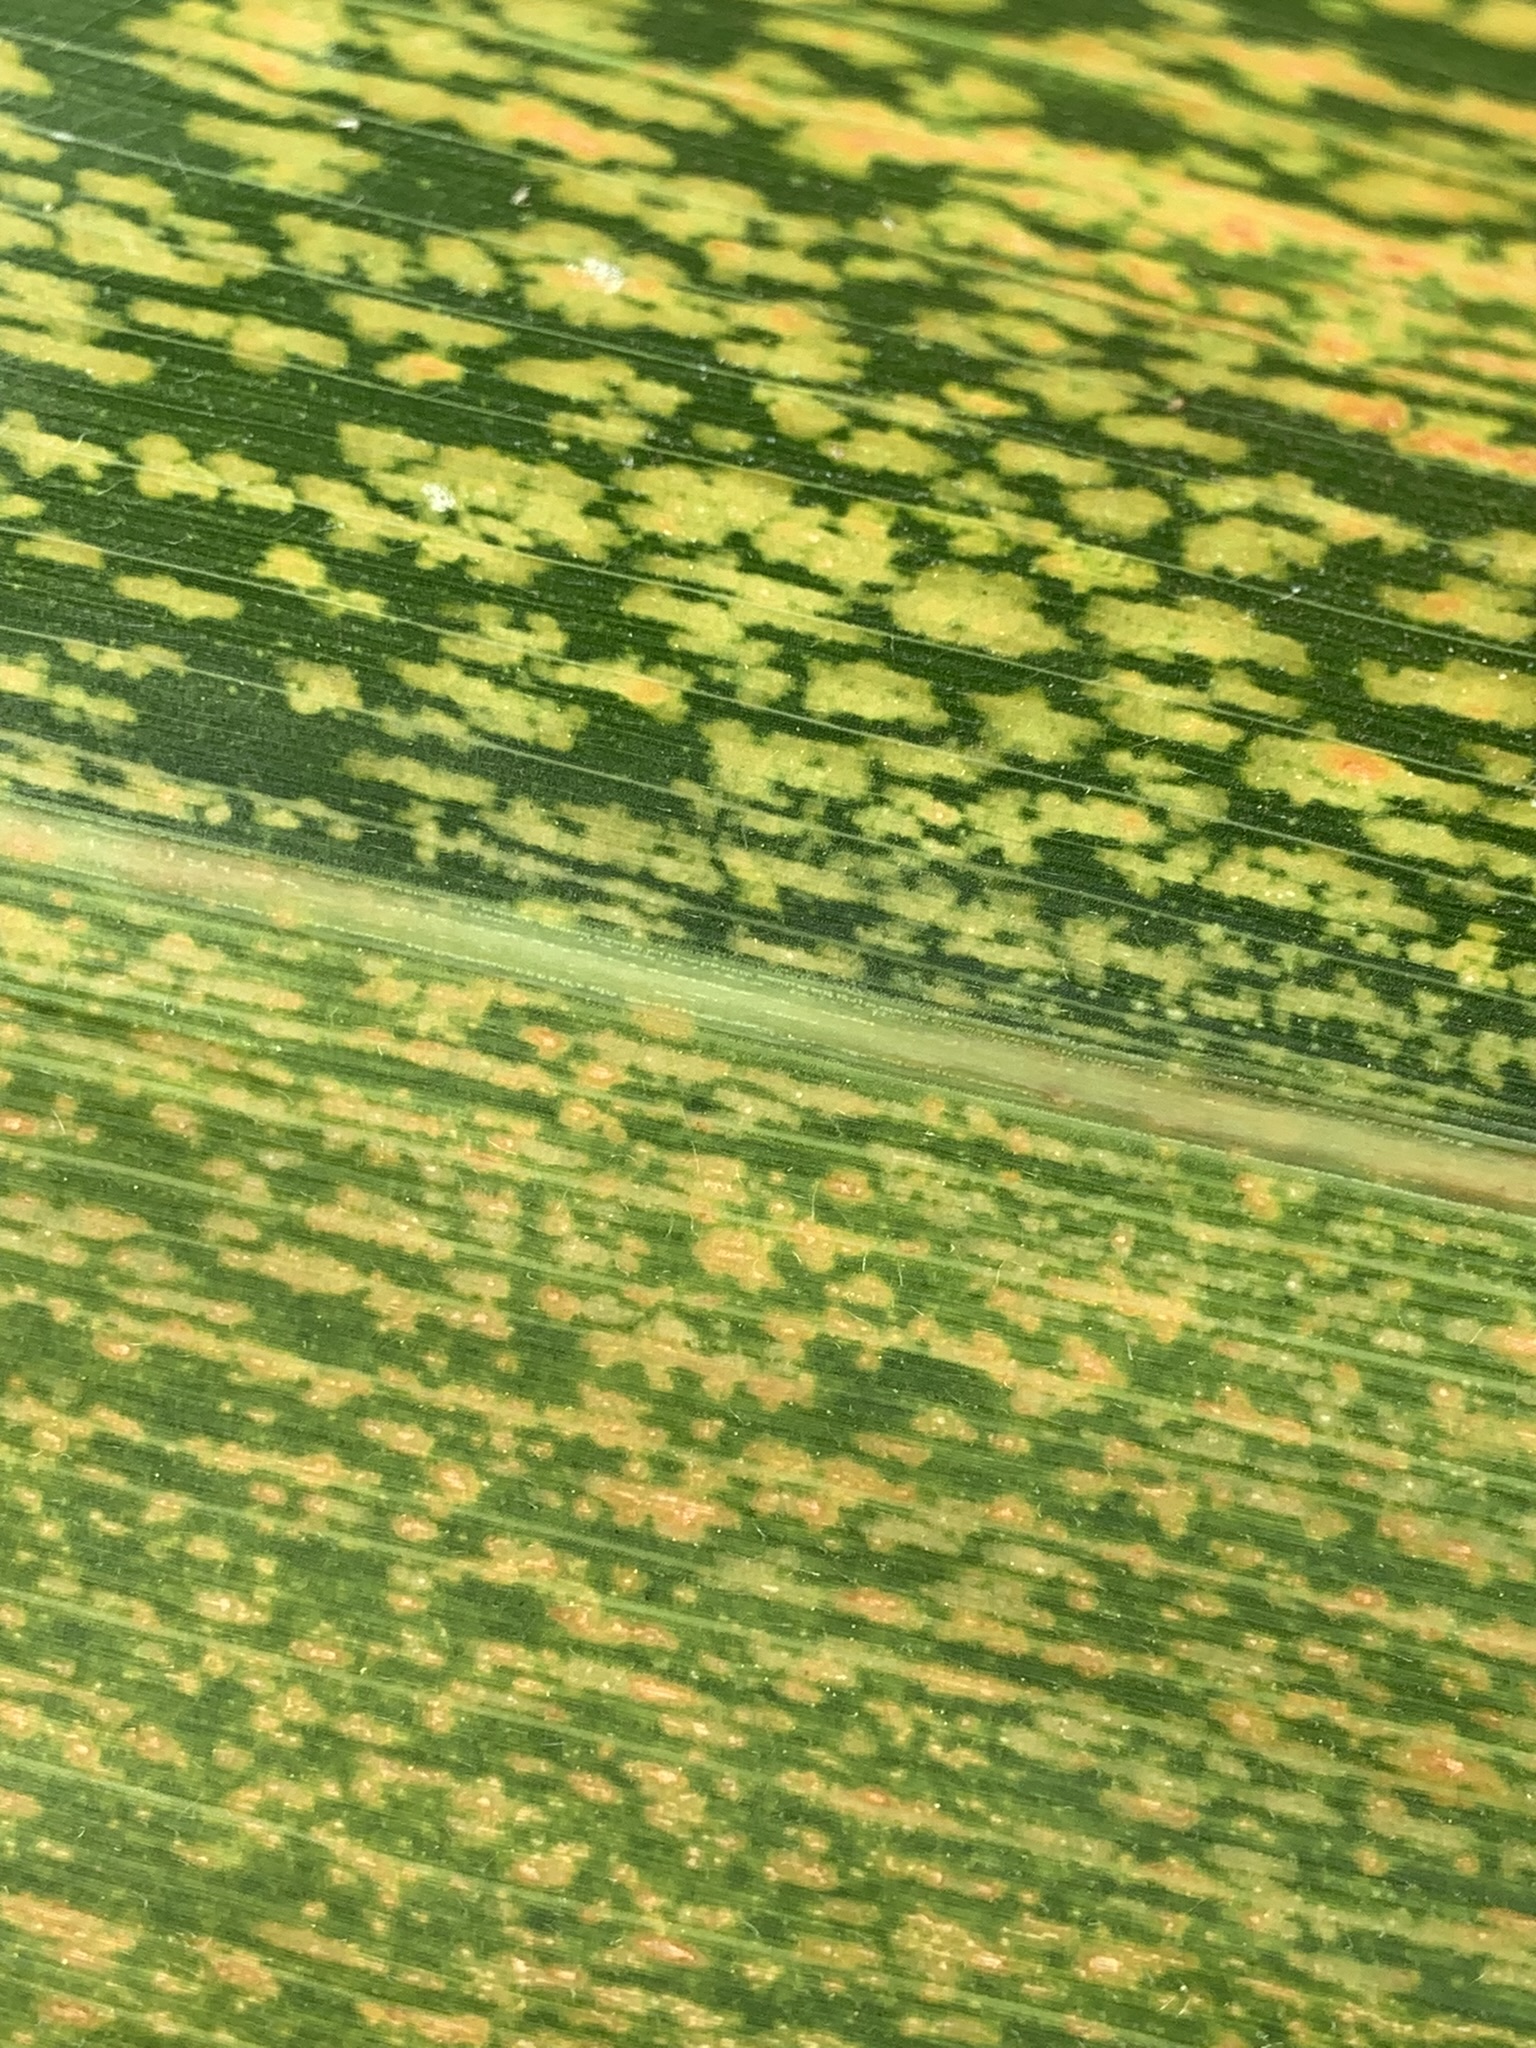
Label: MLN